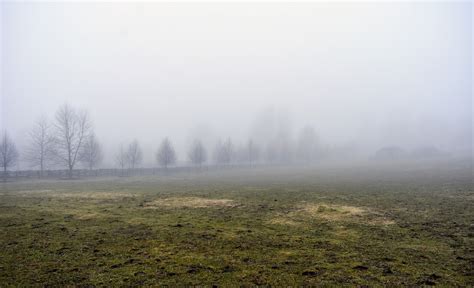
Weather: foggy or hazy